Gotham, Nottinghamshire

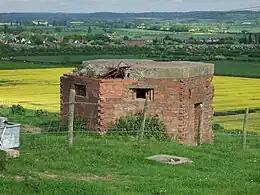
Gotham Pillbox

There are few remaining physical examples of Gotham's wartime past. The word Gotham was removed from the face of the school building and from all signs and direction posts during the Second World War to confuse any enemy troops that may have invaded. The pillbox pictured is the only remaining structure dating from the Second World War in the village. It was one of two pillboxes erected to form a defence for the village and also to serve as a searchlight battery. The damage to the pillbox was caused after the war and was not due to enemy action. On 31 December 2018, a horse had to be rescued by the fire service after becoming trapped in the pillbox.